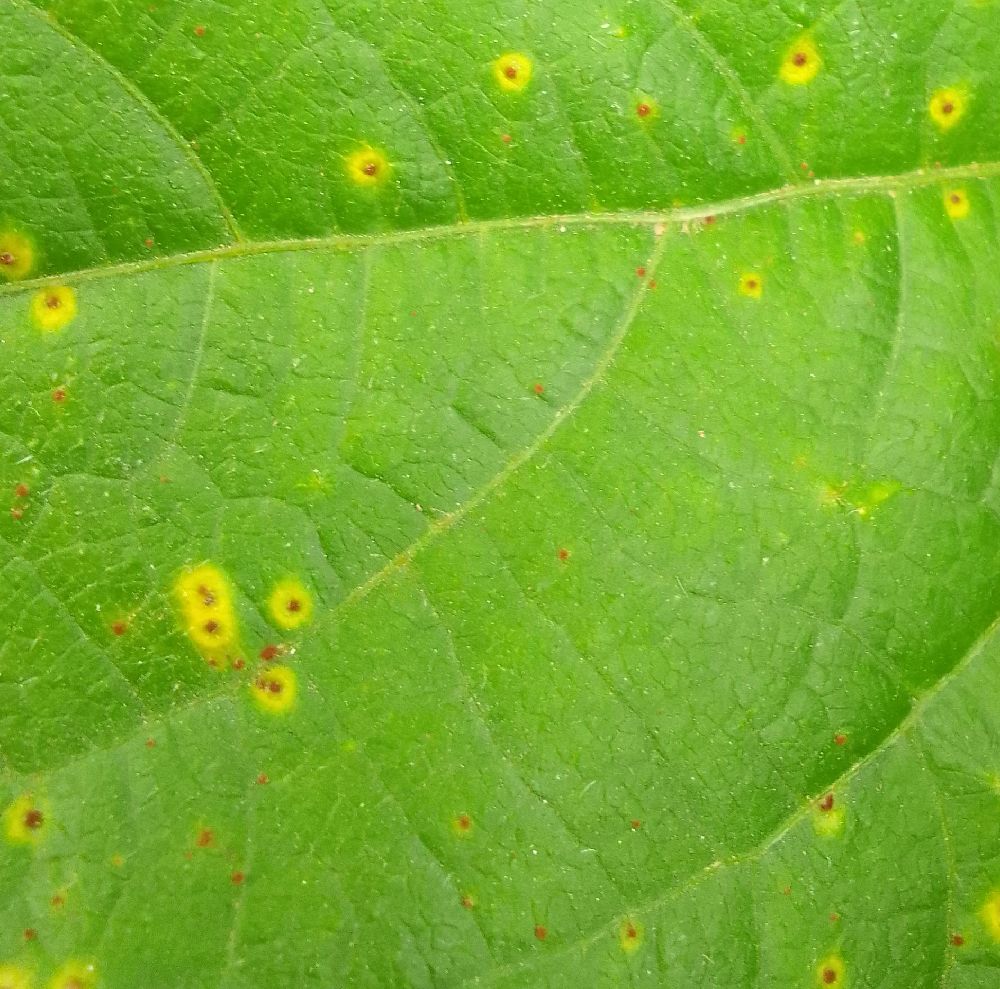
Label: rust